Voluntary Socialism

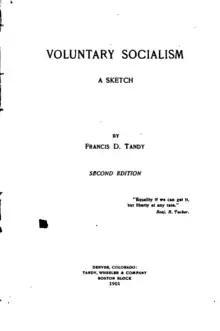
The cover of the 1901 reprint

Voluntary Socialism is a work of nonfiction by the American mutualist Francis Dashwood Tandy (1867–1913). First published in 1896, it was favorably cited by many individualist anarchists, including Clarence Lee Swartz, minarchist Robert Nozick and left-libertarian Roderick T. Long, who said "many of the standard moves in market anarchist theory today are already in evidence in Tandy".